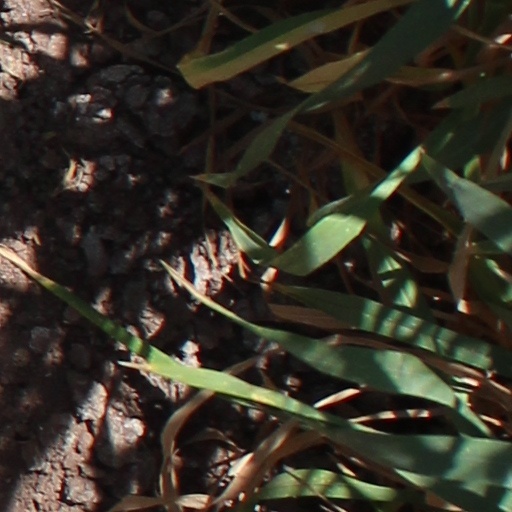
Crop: wheat